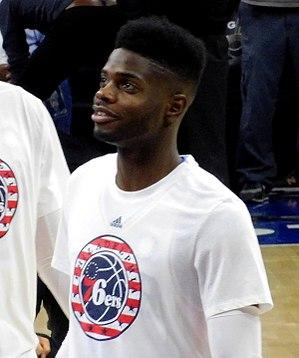
Nerlens Noel, né le 10 avril 1994 à Everett dans le Massachusetts, est un joueur américain de basket-ball. Il évolue au poste de pivot.